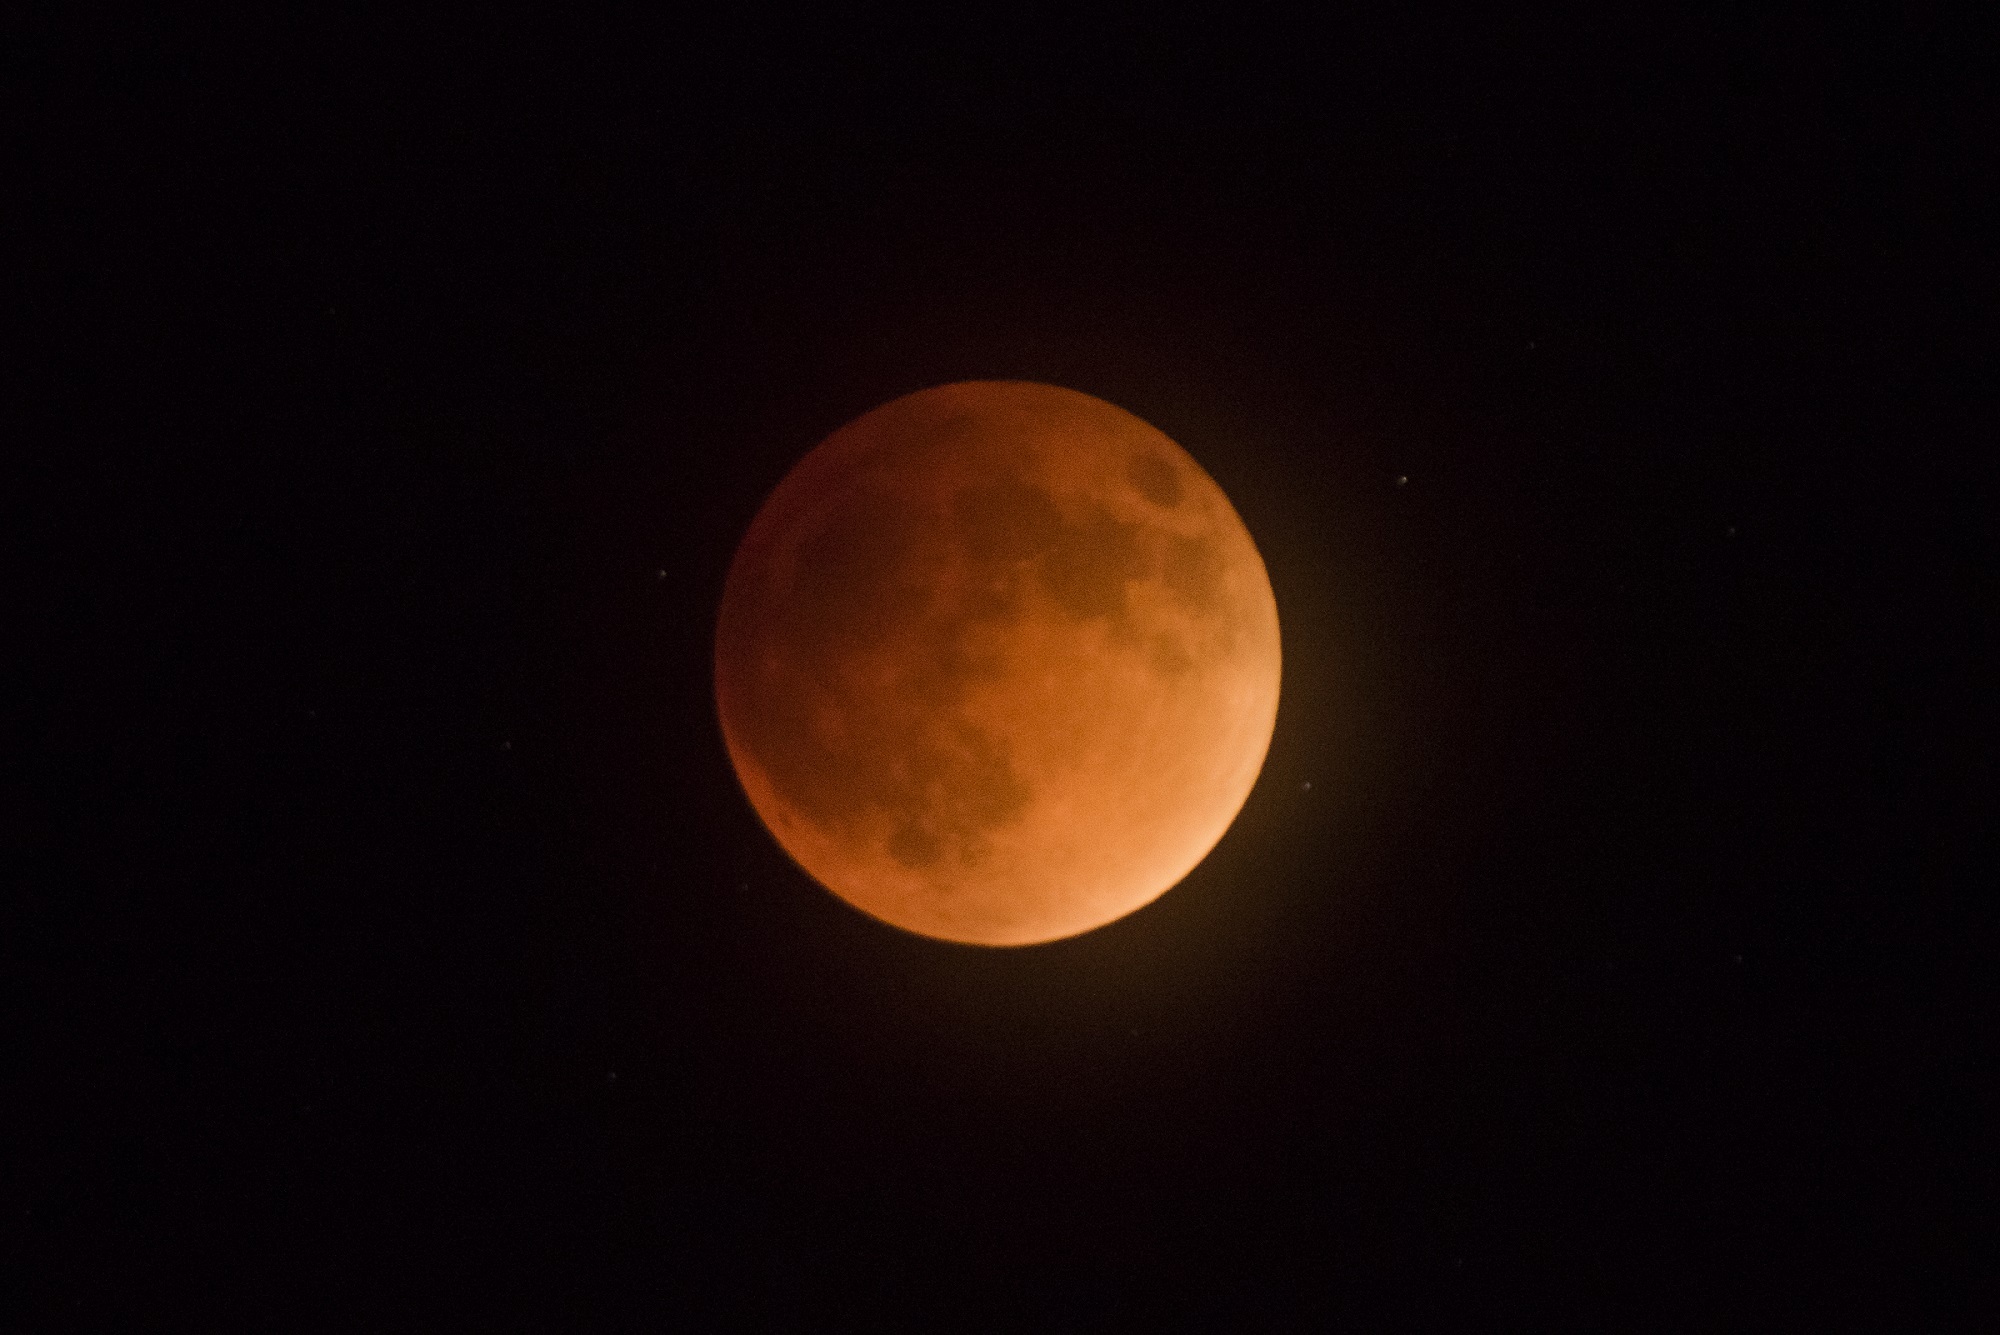
sky, night, cosmos, atmosphere, orange, usa, black, moon, california, full moon, moonlight, blood moon, super moon, full, astronomy, universe, eclipse, event, celestial, joshua tree national park, astronomical object, lunar eclipse, celestial event